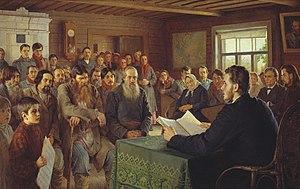
Nikolaï Bogdanov-Belski à Chitiki, Gouvernement de Smolensk— 19 février 1945, à Berlin est un peintre russe, membre du groupe des Ambulants, de style académique, portraitiste, peintre de la vie quotidienne, peintre de genre, président de la Société des artistes Arkhip Kouïndji.